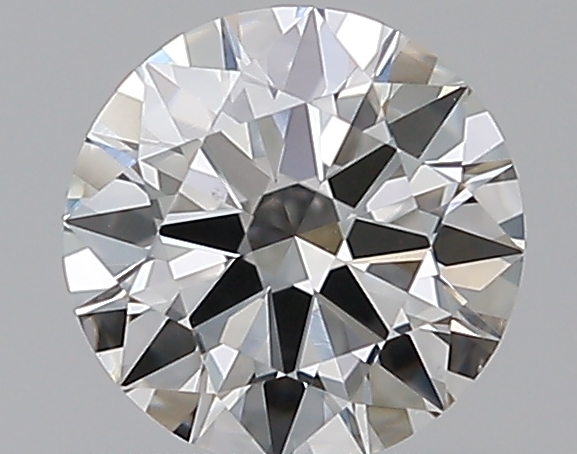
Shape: round
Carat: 0.5
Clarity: VS2
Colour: G
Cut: EX
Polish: EX
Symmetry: EX
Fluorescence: N
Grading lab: GIA
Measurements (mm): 5.17 x 5.2 x 3.08